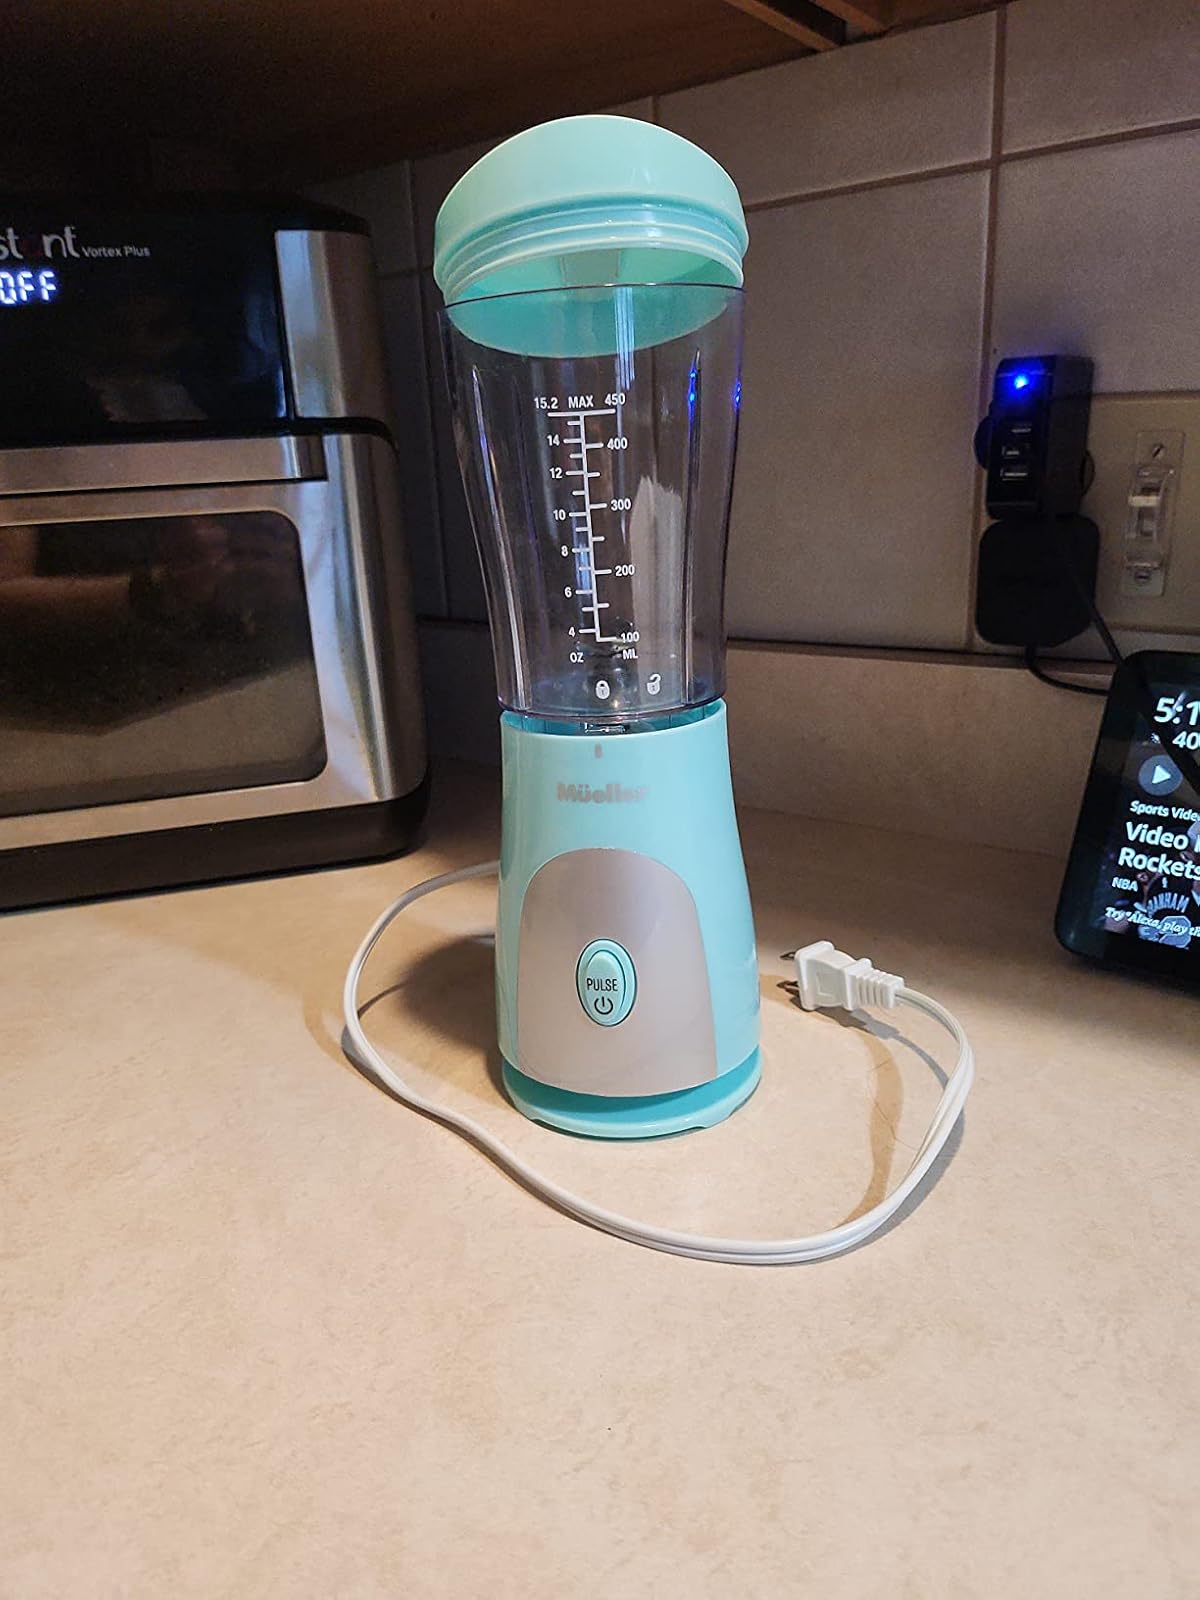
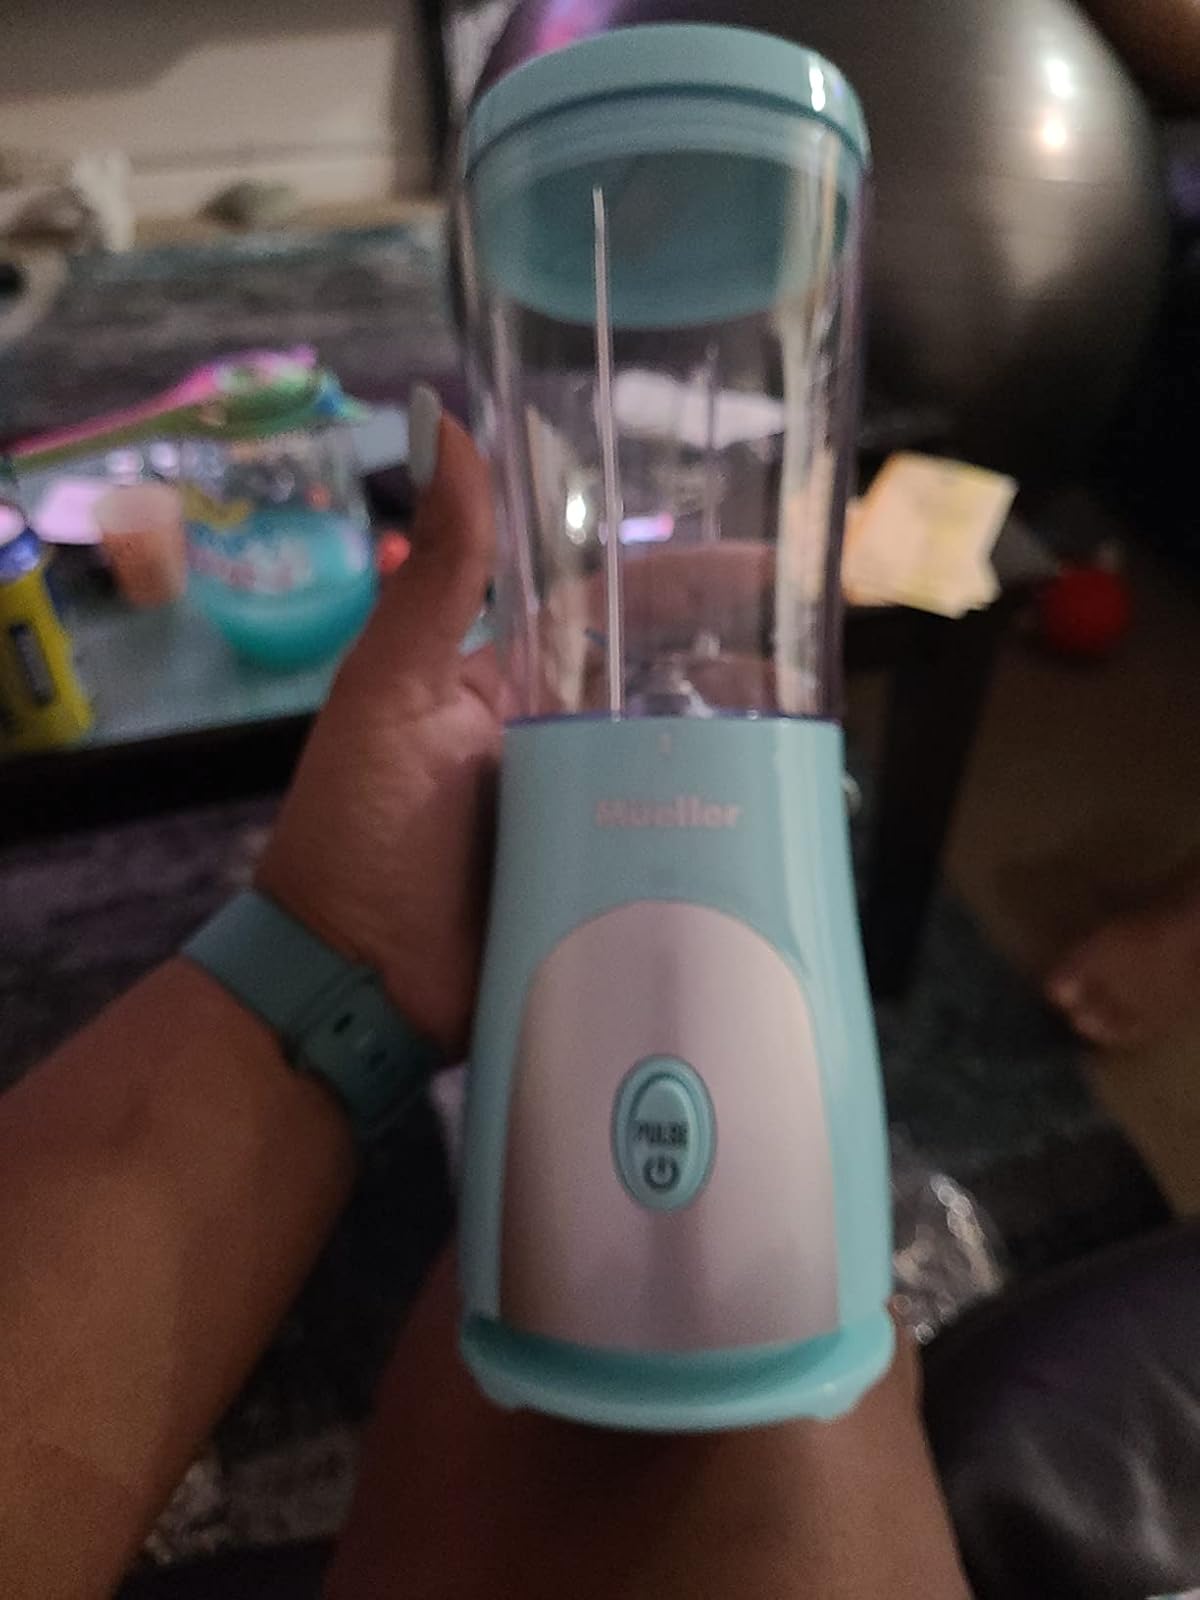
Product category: items_blender
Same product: yes